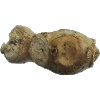
Label: ginger_root